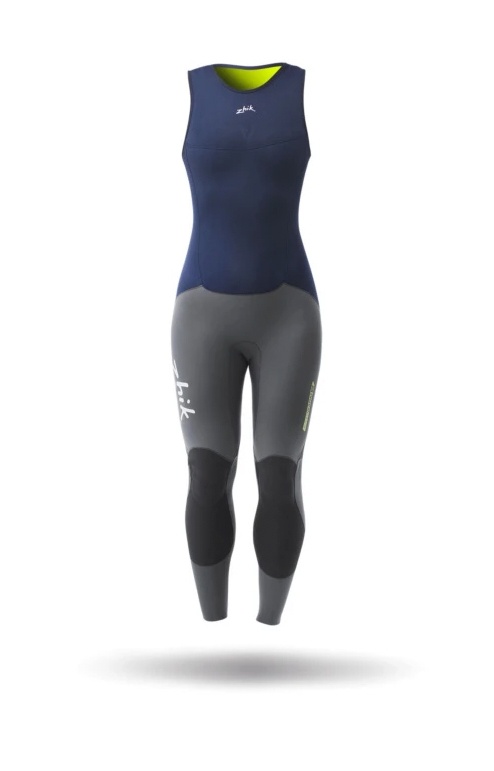
Zhik Men's Superwarm V Skiff Suit
Brand: Zhik
The Superwarm® V Skiff Suit offers a streamlined approach to wetsuit design, taking out the frills and keeping what matters, great warmth and great flexibility. Combining 2 & 3mm thermal insulating neoprene and targeted super stretch panelling where it’s needed most. A fast-drying fleece lining will keep you comfortable, and superior abrasion resistant panels reduce wear and tear. Designed to keep the aspiring athlete super warm in the coldest conditions.
Category: Sporting Goods > Outdoor Recreation > Boating & Water Sports > Boating & Water Sport Apparel > Wetsuits